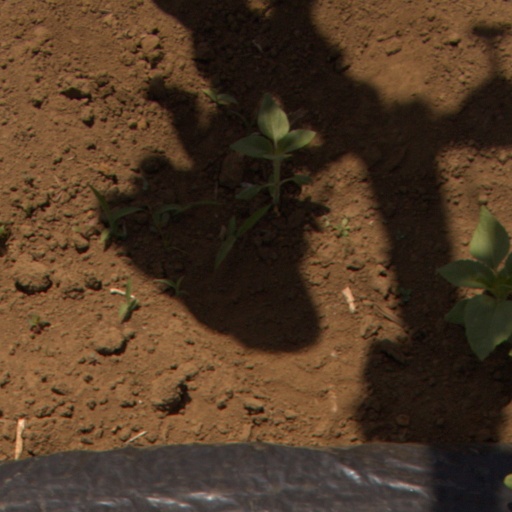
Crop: Jerusalem artichoke